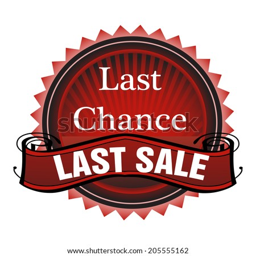
isolated badge with the text last chance , last sale written with white letters